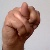
The image shows a hand gesture representing the letter 'N' in Indian Sign Language.